Ann Baumgartner

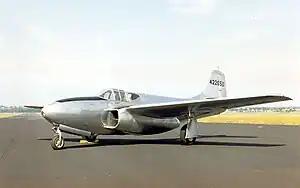
Baumgartner was the first American woman to fly a jet aircraft, the Bell YP-59A.

Originally, Baumgartner reported to Houston, Texas in January 1943 to be in the Women Airforce Service Pilots Class of 43-W-3, but she became ill with the measles and thus graduated on July 3, 1943, with the fifth WASP class (43-W-5). After completing the training, Baumgartner was assigned to Camp Davis in North Carolina as a tow target pilot. Camp Davis was an artillery training base, and the WASPs flew as visual and radar tracking targets. Baumgartner flew the Douglas A-24, Curtiss A-25, Lockheed B-34, Cessna UC-78 and Stinson L-5 while at Camp Davis.